Akshayapureeswarar Temple

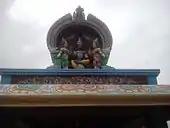
The temple is known for its shrine of Shani

The temple celebrates the Shiva-related festivals of Mahashivaratri, Tirukarthikai and Thiruvathira. In addition, special worship is performed for Dakshinamurti on Thursdays, Nandi on Pradosha and Bhairava on Bhairava Ashtami.